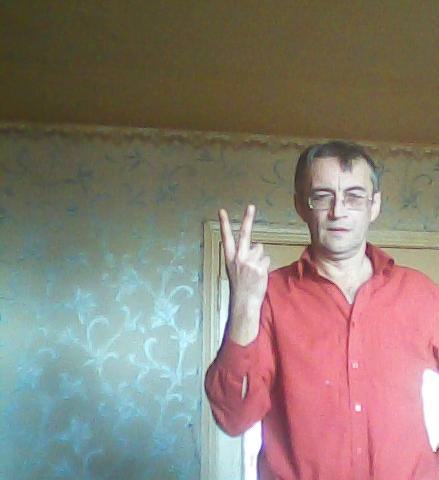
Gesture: peace_inverted